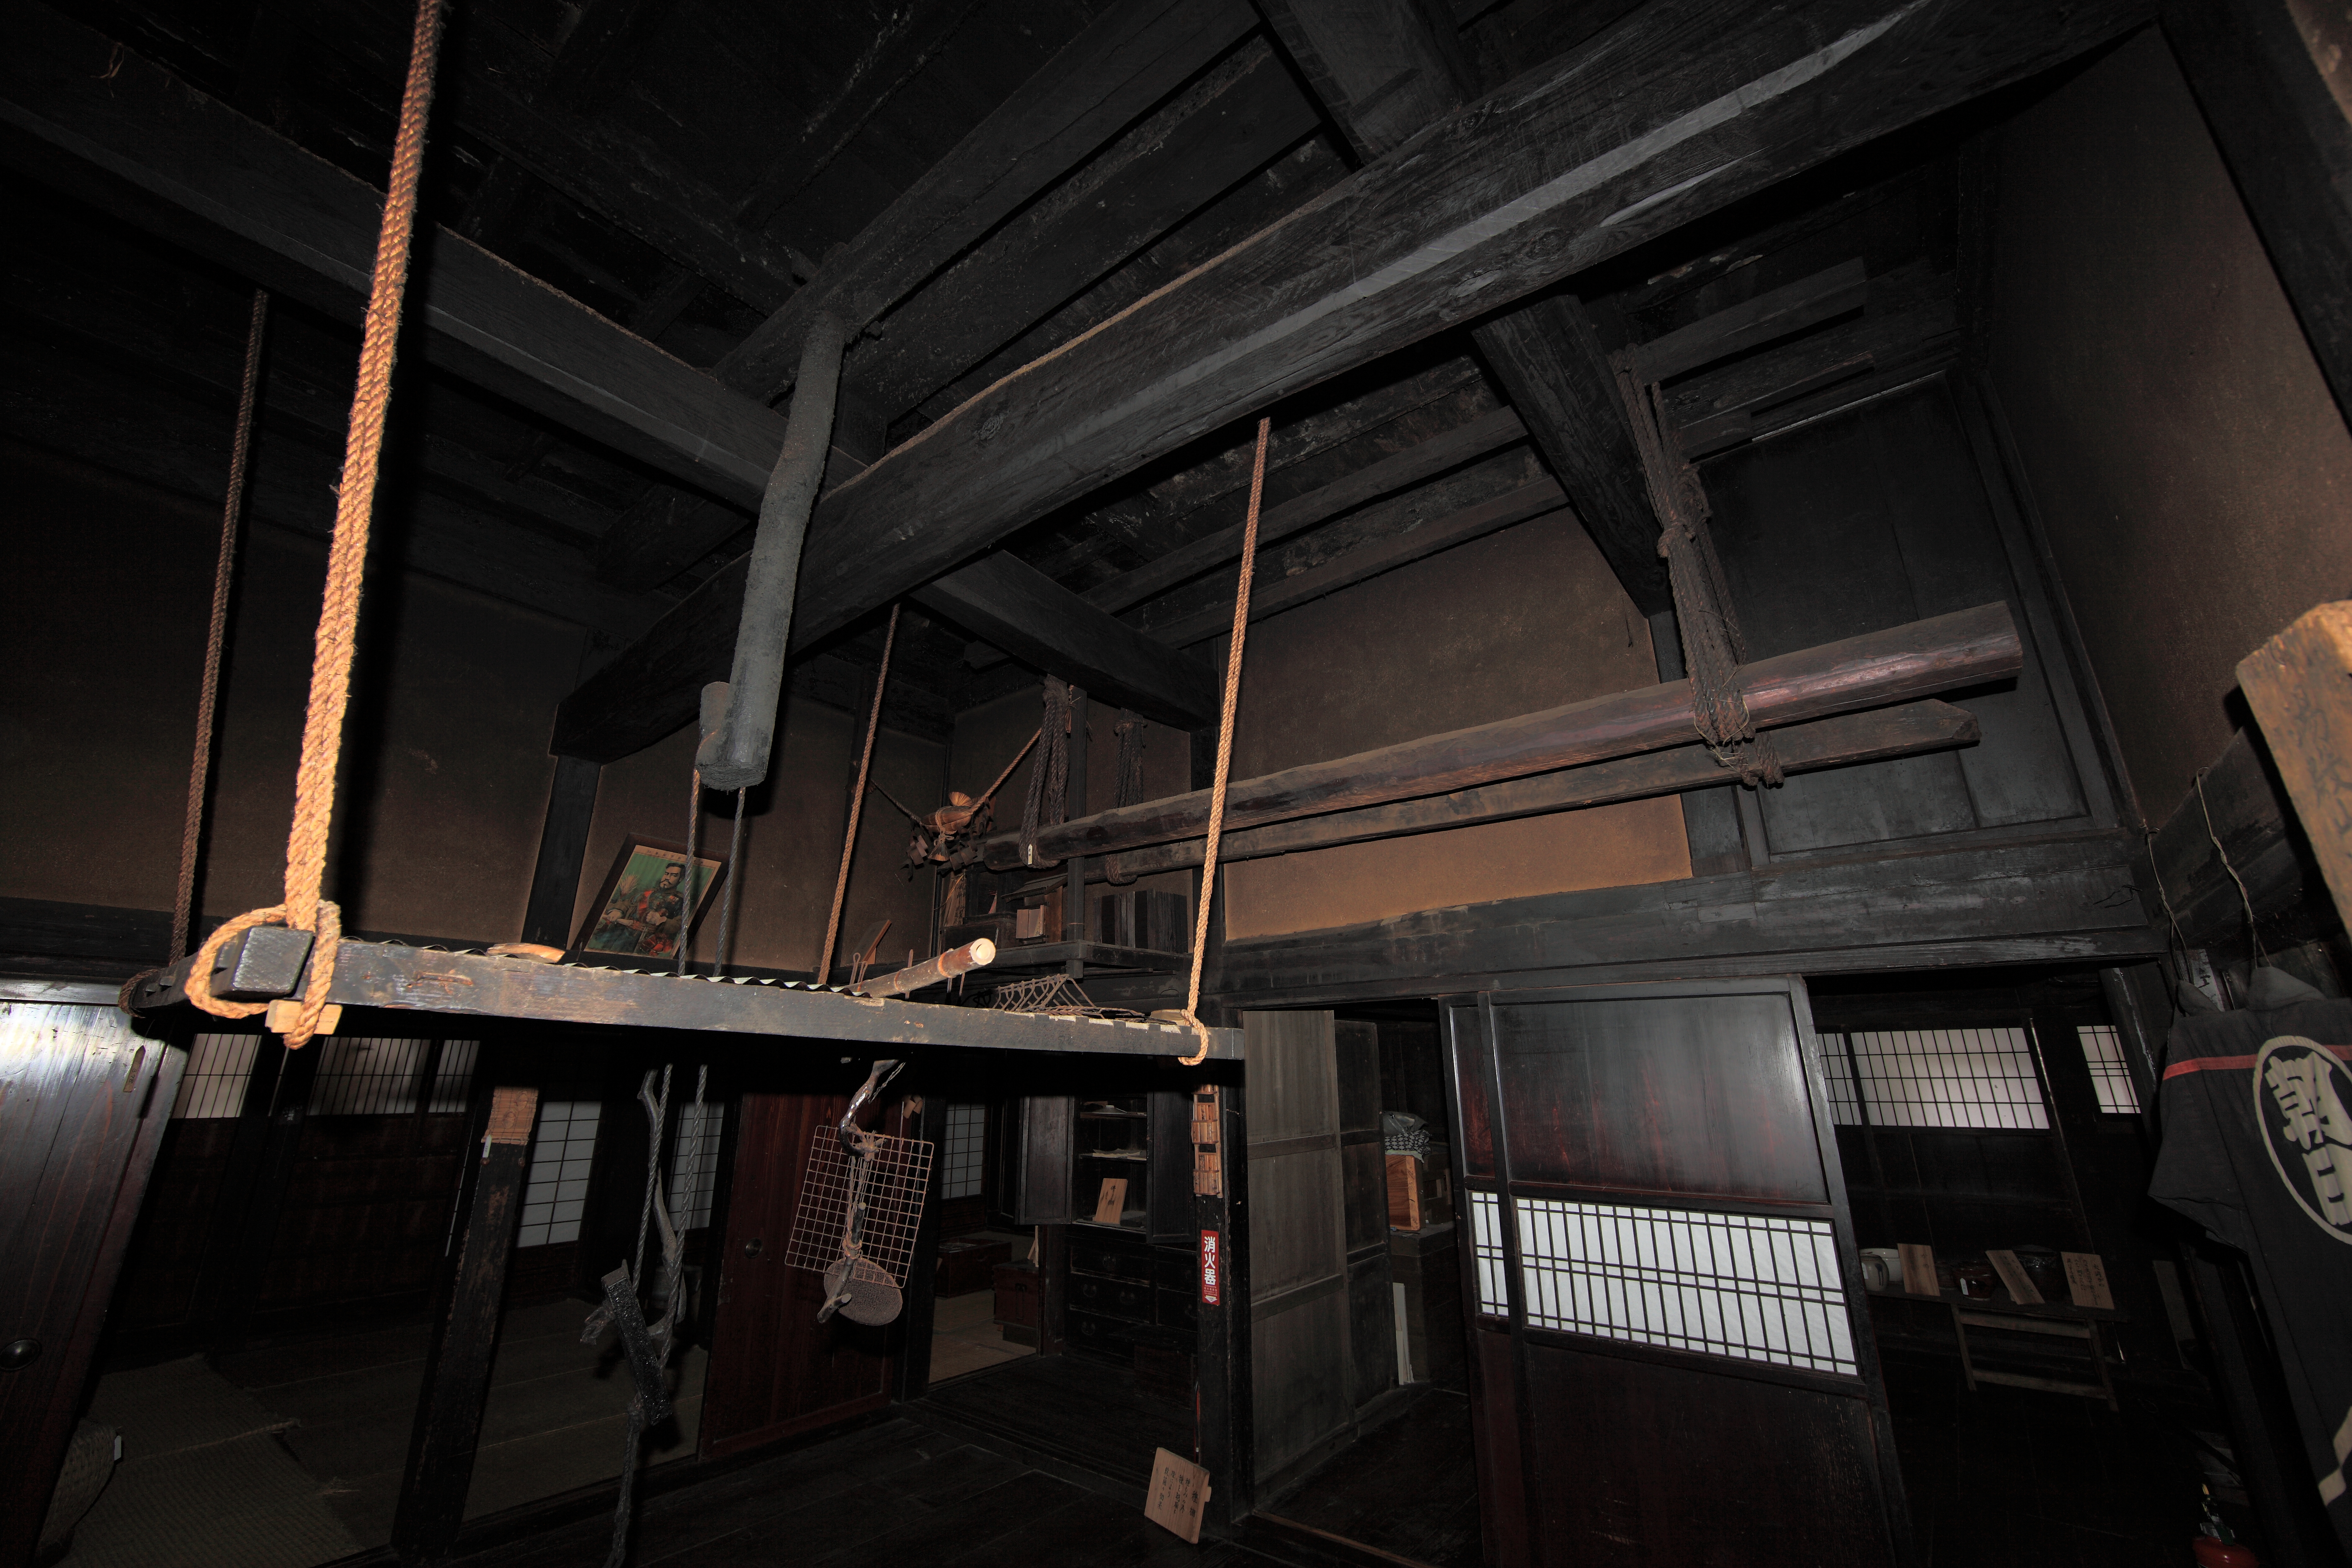
architecture, farm, house, interior, old, high, ancient, residence, darkness, interior design, design, japanese, 5d, style, hires, markii, traditional, folk, hi, res, resolution, screenshot